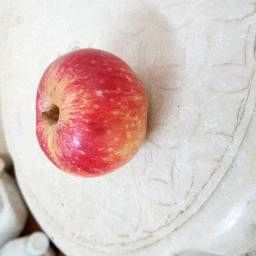
Fruit: Apple
Quality: Good